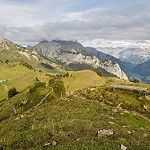
Label: mountain